Gourmet (magazine)

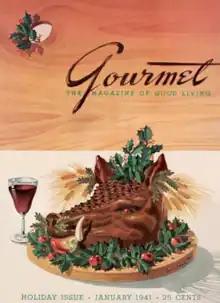
First issue of "Gourmet", January 1941

"Gourmet" was founded by Earle MacAusland who went on to serve as publisher and editor in chief for nearly forty years. Its first issue, dated January 1941, announced that the new magazine was to be for "the honest seeker of the summum bonum of living." Its main competitor at the time was "American Cookery", formerly the Boston Cooking School Magazine, also known as the “Boston Cooking-school Magazine Of Culinary Science And Domestic Economics”, which had been published since 1896. The Boston Cooking Magazine was founded by S.S. Pierce, a man who MacAusland took a lot of inspiration and lessons from. Much of the content was similar – articles on food, recipes by the magazine, recipes submitted by readers, recipes requested by readers and advice sought by readers. But "American Cookery" was illustrated in black-and-white, printed on newsprint, with smaller pages and content focused on America. "Gourmet" was upscale, slick, in color, with a focus on Europe and New York City, and most of its recipes carrying French names. In 1947, "American Cookery" closed, in part due to the rise of "Gourmet". From 1945 to 1965, "Gourmet"s offices were located in the Plaza Hotel, in New York. In 1965, the magazine established its own test kitchen.